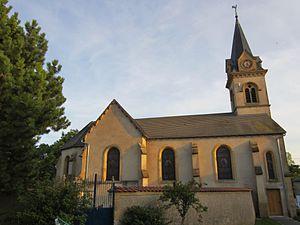
Friauville est une commune française située dans le département de Meurthe-et-Moselle en région Grand-Est.